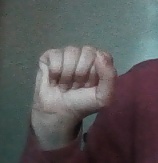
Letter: saad